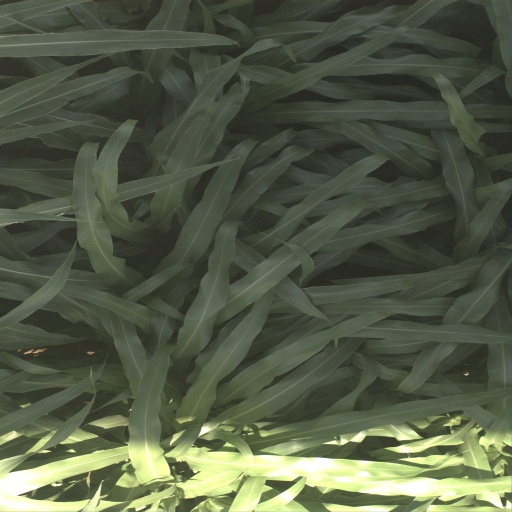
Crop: sorghum